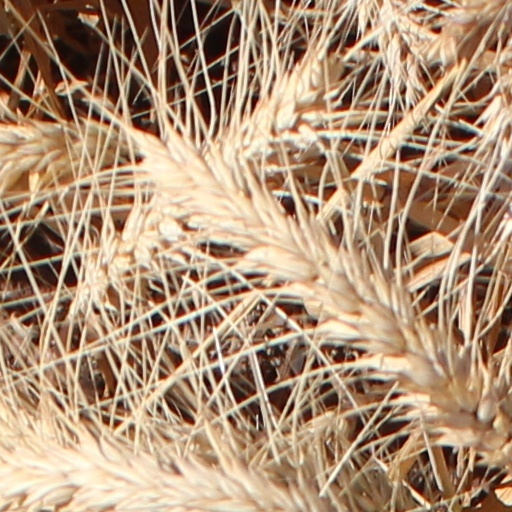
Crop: wheat